Question: Please indicate a possible affordance area of baseball_bat that can be used for holding
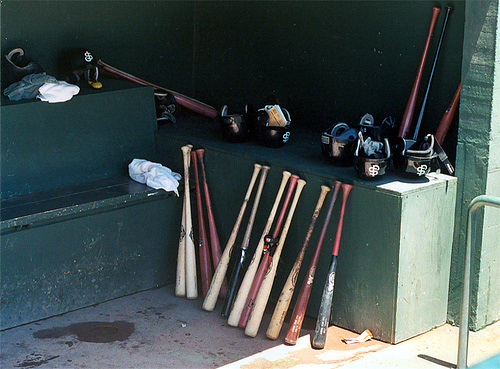
Answer: [317.014, 280.954, 333.547, 342.821]